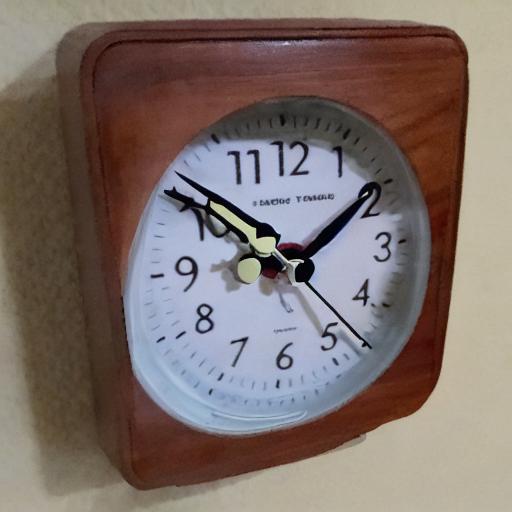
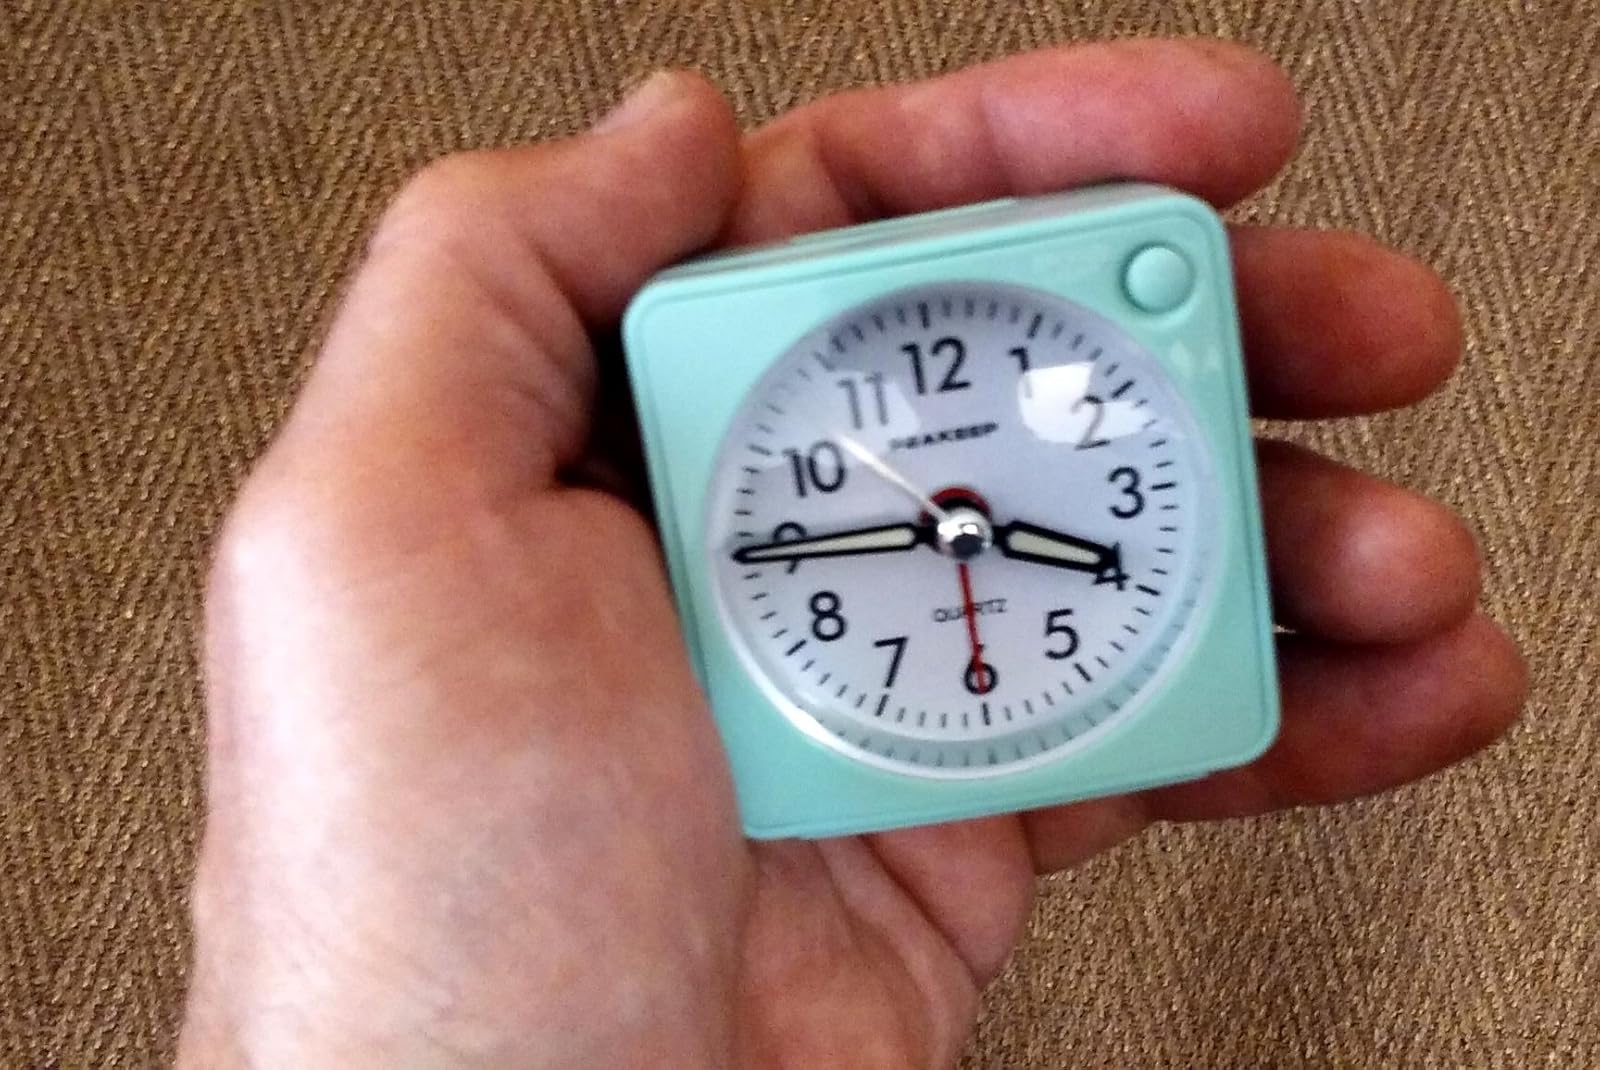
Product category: clock
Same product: no